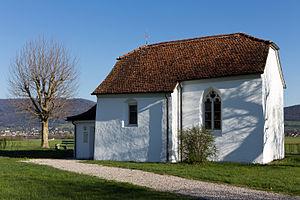
Vieille église Saint Barthélémy à Courrendlin (JU)